MLS Cup 1998

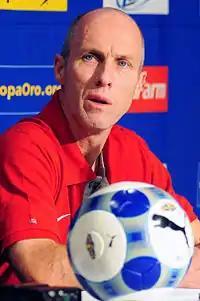
Former D.C. United assistant Bob Bradley was hired as the first head coach of the Chicago Fire

The Chicago Fire and Miami Fusion were the first expansion teams in MLS history, entering during the 1998 season and split between the Western and Eastern conferences, respectively. The two teams participated in the expansion draft, where Chicago selected two players from the Los Angeles Galaxy who were later traded back in exchange for goalkeeper Jorge Campos and midfielder Chris Armas. The league allocated several international players to the Fire, including the Polish trio of midfielder Peter Nowak, striker Jerzy Podbrożny, and forward Roman Kosecki, who formed the "Eastern Bloc" alongside Czech midfielder Luboš Kubík.